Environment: real
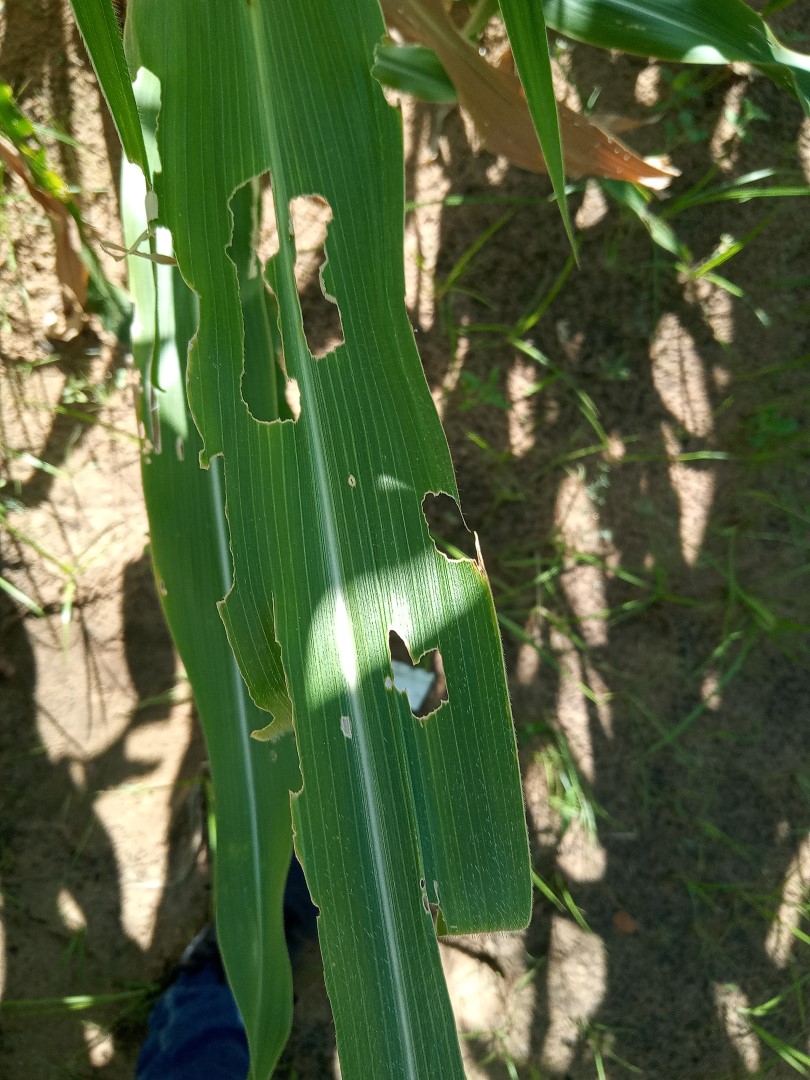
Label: fall_armyworm